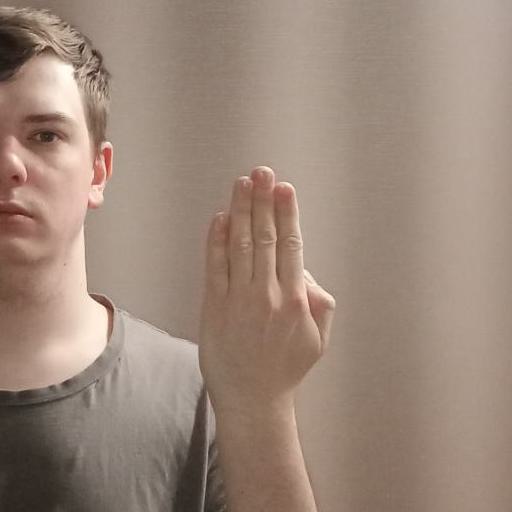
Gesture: stop_inverted